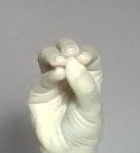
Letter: ha